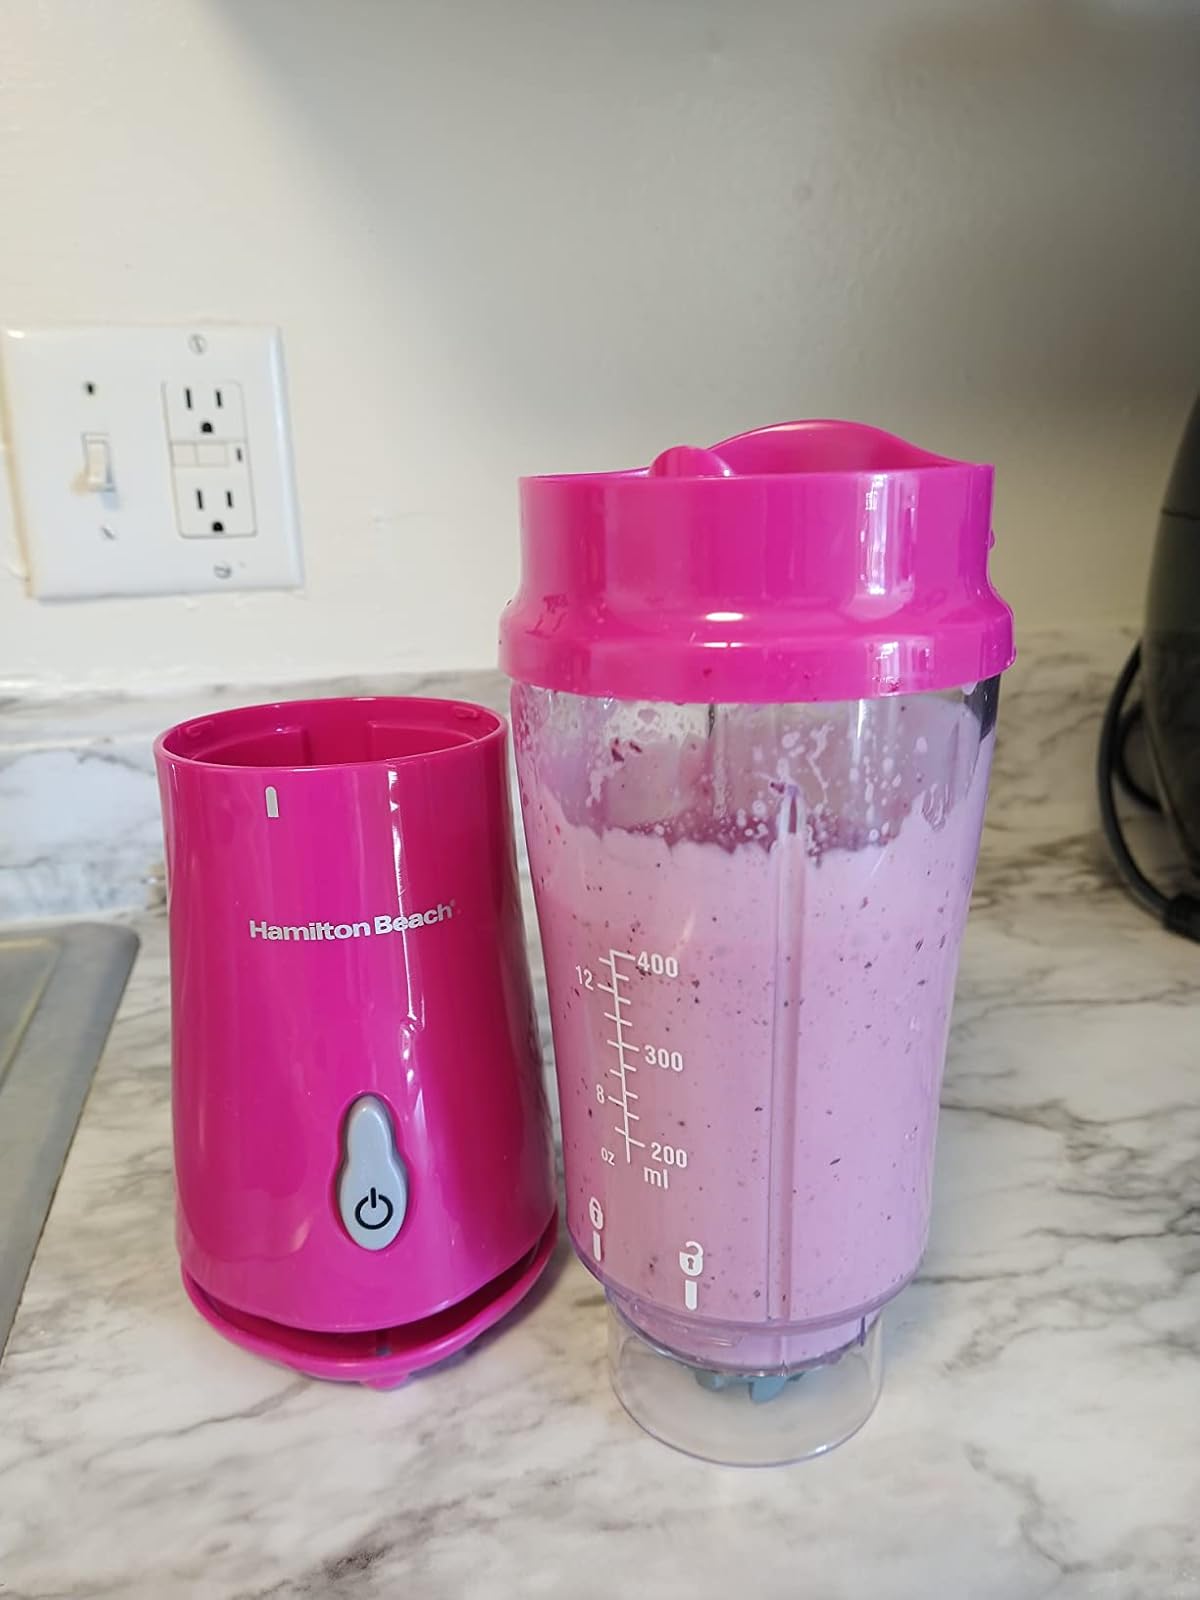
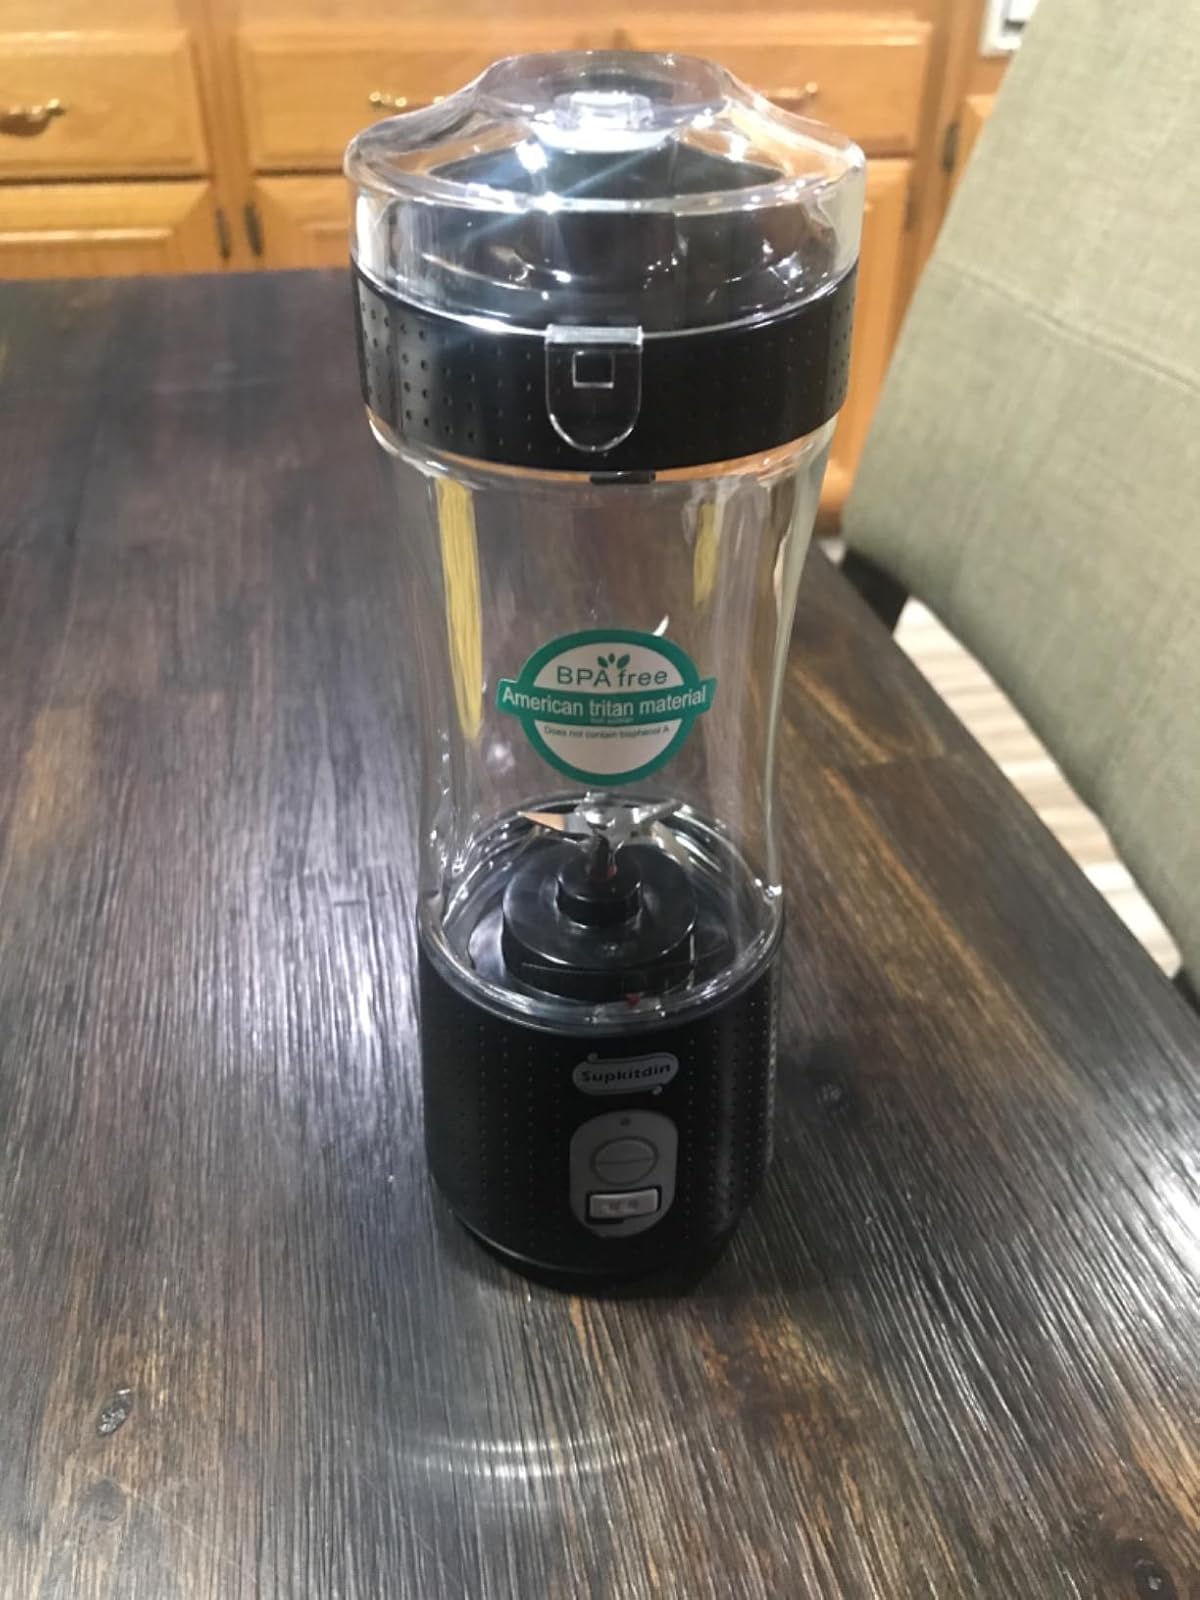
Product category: items_blender
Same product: no